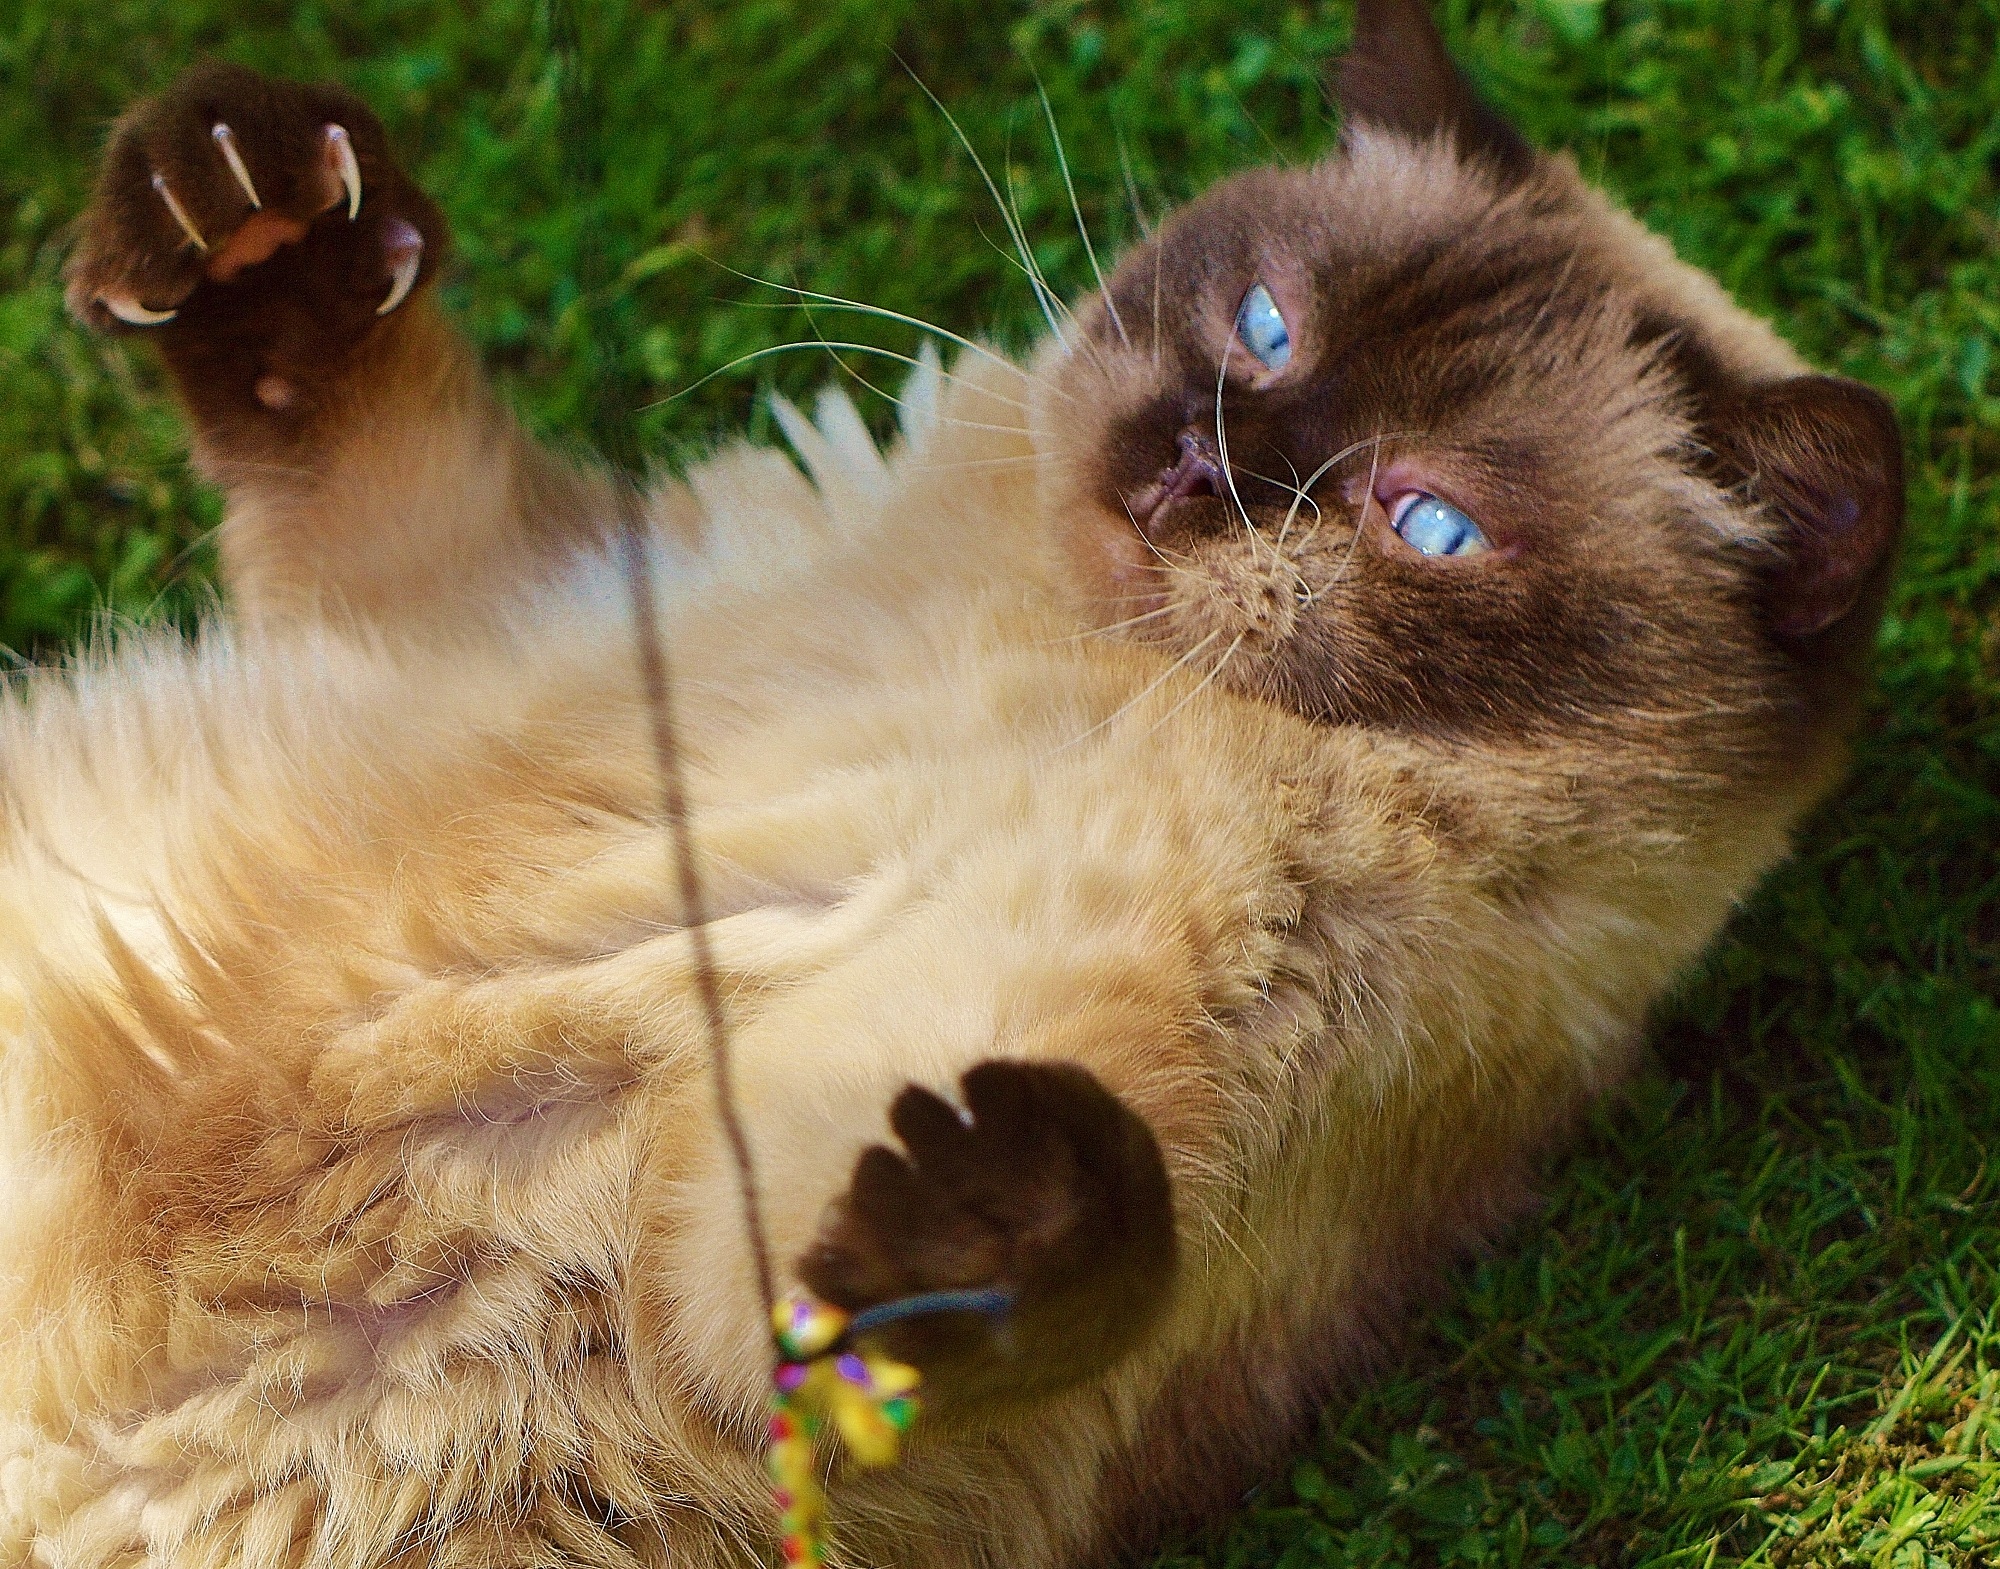
play, sweet, cute, fur, kitten, cat, brown, mammal, fauna, blue eye, thoroughbred, whiskers, beige, vertebrate, mieze, dear, british shorthair, small to medium sized cats, cat like mammal, carnivoran